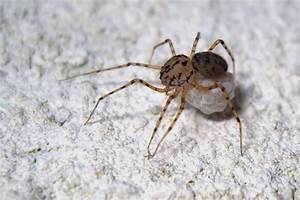
Label: spider